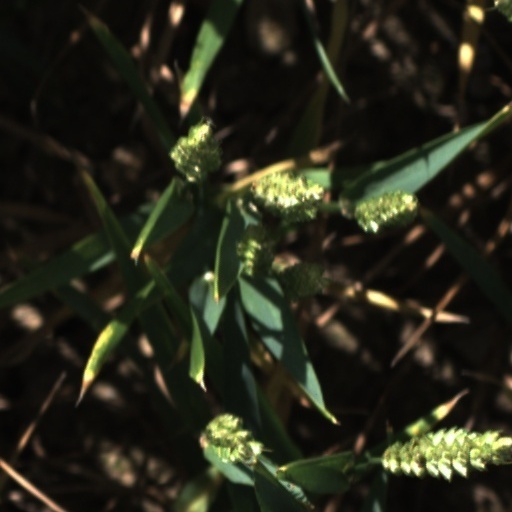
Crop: wheat